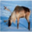
Label: deer